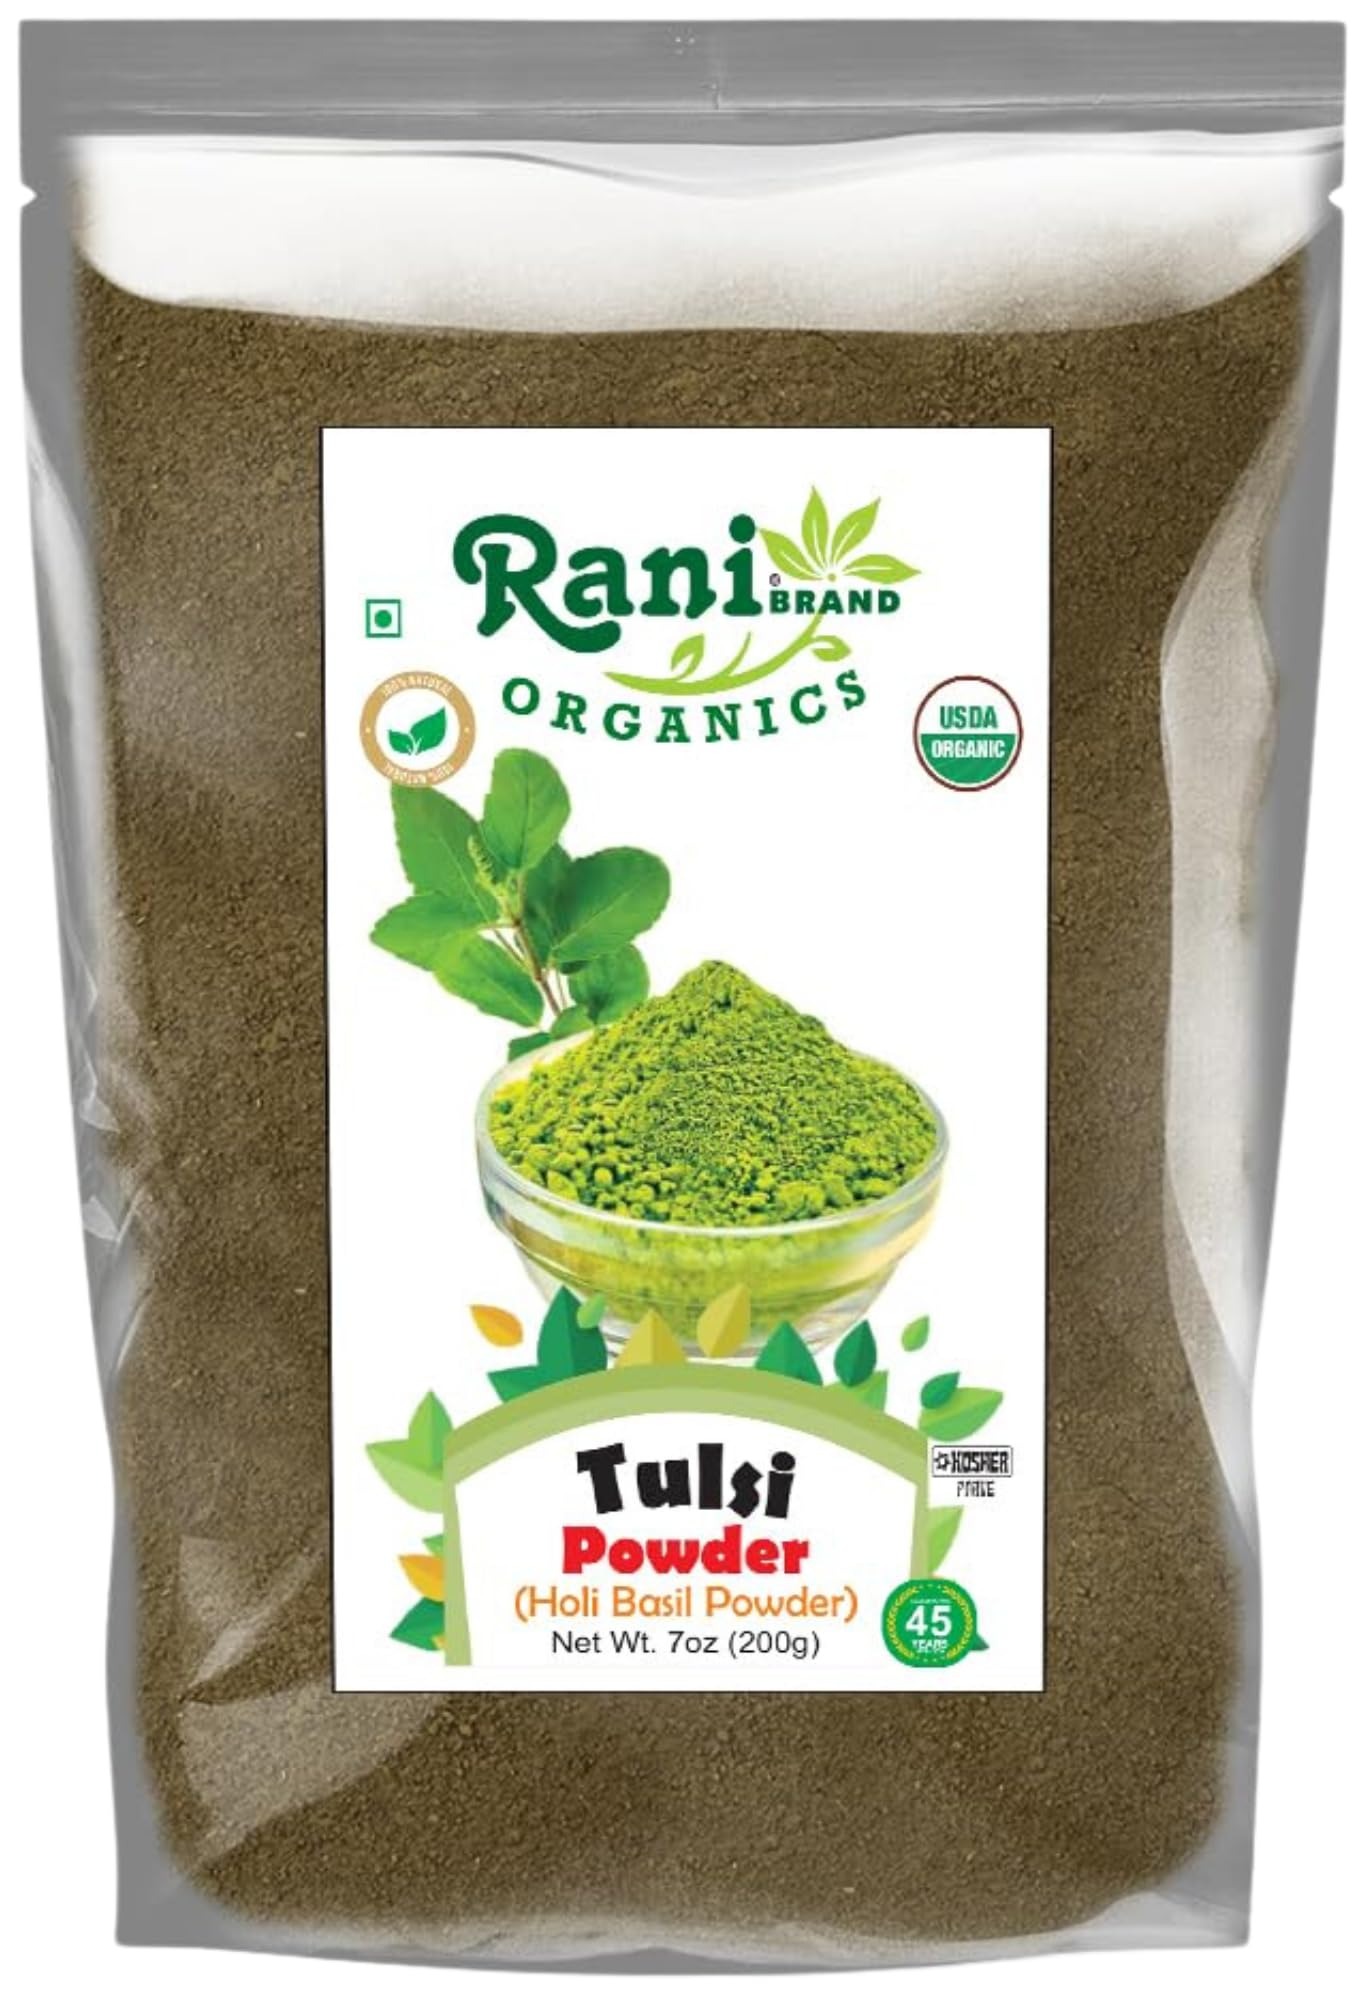
Item Name: Rani Organic Tulsi Powder (Holi Basil Powder) 7oz (200g) ~ All Natural | No Color | Gluten Friendly | Vegan | NON-GMO | Kosher | No Salt or fillers | Indian Origin | USDA Organic Certified
Bullet Point 1: You'll LOVE our Organic Tulsi Powder (Holi Basil Powder) by Rani Brand--Here's Why:
Bullet Point 2: ❤️Now KOSHER! USDA Organic Certified, No Salt or Sugar added, Gluten Friendly, NON-GMO, 100% Natural, No preservatives or "fillers"…
Bullet Point 3: ❤️Important note: As we do not use fillers, de-clumpers or chemicals, this product does tend to clump naturally. It does not mean its old, its just how nature intended it to be.
Bullet Point 4: ❤️Packed in a resealable Plastic Bag, let us tell you how important that is when using high quality Dietary Supplement! Rani is a USA based company selling spices for over 40 years, buy with confidence!
Bullet Point 5: ❤️Net Wt. 7oz (200g), Authentic Product of India, Alternative Names: Indian Basil, Holy Basil, Tulasi, Manjari, Krishna Tulsi, Trittavu, Tulshi
Product Description: Holy Basil, (Ocimum tenuiflorum), also called tulsi or tulasi, flowering plant of the mint family (Lamiaceae) grown for its aromatic leaves. Considered a holy herb, it is grown in almost every Hindu household. Apart from being considered holy, tulsi is also revered as a great healer. Its leaves and roots are used in various medical decoctions, believed to soothe and heal the mind and body.
Value: 7.0
Unit: Ounce

Price: 9.99